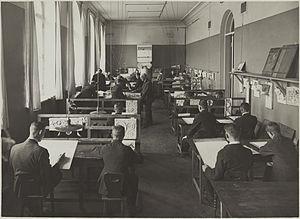
Arno Rafael Blomstedt est un architecte finlandais.